Irritator

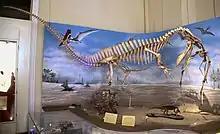
Skeleton mounted as attacking an anhanguerid pterosaur, National Museum of Rio de Janeiro

"Irritator" shared with crocodilians a stiff secondary palate and reduced antorbital fenestrae. In 2007, a finite-element analysis study by British paleontologist Emily J. Rayfield and colleagues found that these attributes, present in other spinosaurids as well, made the skull more resistant to torsion from prey item loads when feeding. The authors pointed out that in contrast, most theropods lacked secondary palates and had large antorbital fenestrae, exchanging strength for lighter skull builds. The nostrils of "Irritator" were shifted far back from the snout tip; this, along with the secondary palate, which separated the animal's nasal passages from the inside of its mouth, made respiration possible even if most of the jaw was underwater or held prey. In particular, the sagittal crest of "Irritator" is an indication for pronounced neck musculature, which would have been necessary to close the jaws quickly against water resistance and withdraw the head rapidly. In 2015, German paleontologist Serjoscha W. Evers and colleagues found evidence for similar adaptations in the African spinosaur "Sigilmassasaurus." The neck vertebrae of this genus have a heavily furrowed undersurface. This is consistent with the attachment of powerful neck muscles for use in fishing or rapidly snatching small prey, a trait also observed in extant crocodilians and birds. Sales and Schultz in 2017 found that "Irritator" and baryonychines might have relied more on their sense of smell for hunting than "Spinosaurus" did, since they had larger, less retracted nostrils and more room in their skulls for the nasal cavity. "Spinosaurus" itself probably made heavier use of senses like vision or the mechanoreceptors on the tip of its snout, like those used by crocodilians to sense prey moving in the water.